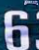
Number: 6